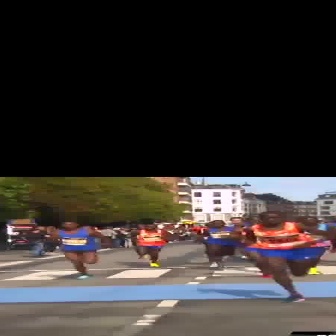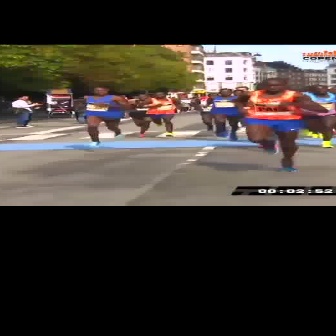
  Please identify the target specified by the bounding box [240,210,332,302] in the first image and locate it in the second image. Return the coordinates in [x_min,y_min,x_max,y_max] format.
Answer: [232,77,326,171]